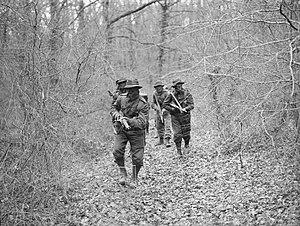
Brockenhurst est une ville du district de New Forest, dans le comté du Hampshire, en Angleterre.